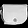
Label: Bag